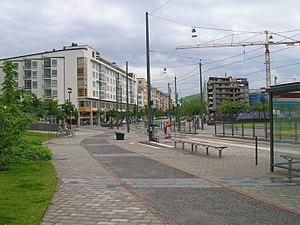
Hammarby Sjöstad est un écoquartier situé dans la périphérie sud-est de Stockholm, capitale de la Suède. Le quartier a une superficie d'environ 200 hectares de terrain et sa proximité directe avec le centre-ville de Stockholm et de la réserve naturelle de Nacka en font un espace de grande influence dans la capitale. Il est considéré comme une référence mondiale dans le domaine des solutions écologiques appliquées à la cité.